Answer in natural language. Considering the relative positions, where is brown colour cube shape wooden material with respect to brown colour  countertop lx? Choose between the following options: above or below
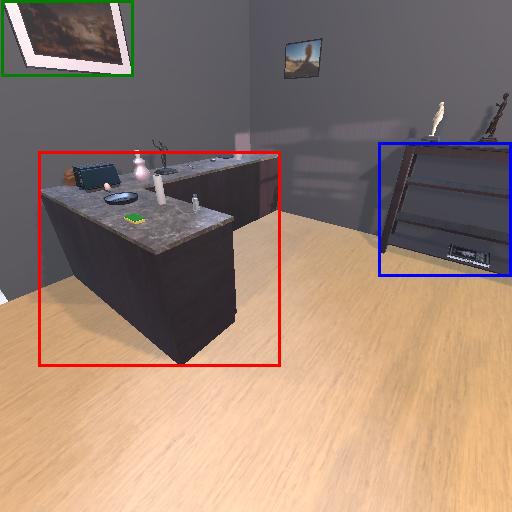
<answer>above</answer>